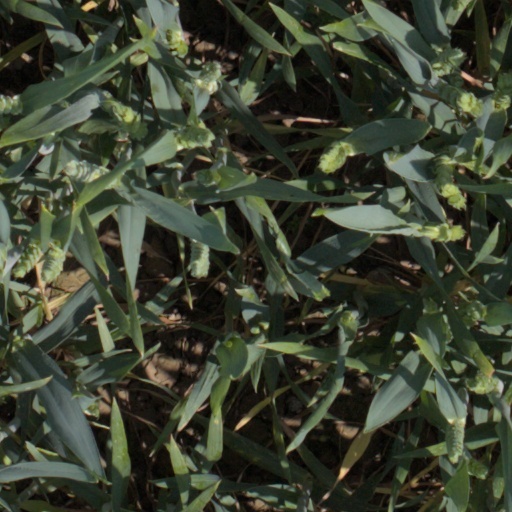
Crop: wheat